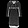
Label: Dress